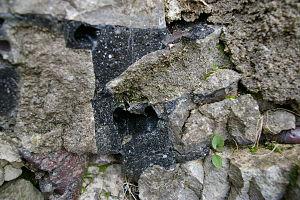
L'expression « mur vitrifié » désigne des vestiges archéologiques présentant des caractéristiques impliquant une chauffe à très haute température et datant d'une période comprise entre 800 et 200 ans av. J.-C.
La cité de Sainte-Suzanne (Mayenne), qui fait partie de la commune nouvelle de Sainte-Suzanne-et-Chammes, s'est forgée un riche passé, favorisé par une situation géographique longtemps stratégique et par la qualité des familles qui ont possédé son château.